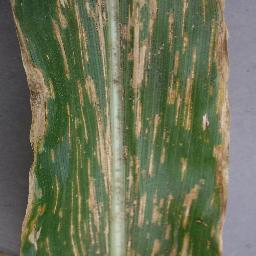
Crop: corn
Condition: (maize)_cercospora_spot_gray_spot